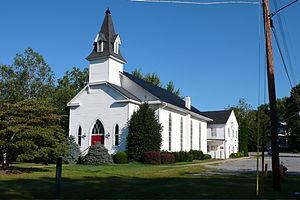
Round Hill est une municipalité américaine située dans le comté de Loudoun en Virginie. Selon le recensement de 2010, Round Hill compte 539 habitants.